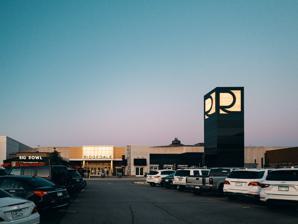
Building: Ridgedale Center
Country: United States of America
Year built: 1974
Shopping mall in Minnesota, United States Ridgedale Center Ridgedale Center, 2019 Location Minnetonka, Minnesota , United States Coordinates 44°58′05″N 93°26′17″W / 44.968°N 93.438°W / 44.968; -93.438 Address 12401 Wayzata Boulevard Opening date 1974 ; 51 years ago ( 1974 ) Developer Dayton–Hudson Corporation Management Brookfield Properties Owner Brookfield Properties (51%), CBRE Group (49%) Architect Cerny Assoc. No. of stores and services 140 No. of anchor tenants 4 Total retail floor area 1,105,337 square feet (100,000 m 2 ) No. of floors 2 Parking 5,300 Public transit access Metro Transit Website ridgedalecenter .com Ridgedale Center , colloquially known as Ridgedale , is an enclosed shopping mall in Minnetonka, Minnesota , a western suburb of the Twin Cities .  It is directly located off I-394 / US 12 between Ridgedale Drive and Plymouth Road ( Hennepin CSAH 61 ). Ridgedale Center comprises 1,105,337 square feet (100,000 m 2 ) of leaseable retail space, and contains approximately 140 retail tenants. It is currently jointly owned by Brookfield Properties and CBRE Group , and managed by Brookfield. The anchor stores are JCPenney , Nordstrom , Macy's , and Dick's House of Sport. Built in 1974, it was originally anchored by Dayton's , Donaldson's , JCPenney, and Sears , before the first two anchors merged with other companies. The mall has undergone several expansions and renovations throughout the years, including the recent addition of a Nordstrom department store in 2015. Considered an "upscale shopping center", Ridgedale includes various luxury brands such as Coach New York , Swarovski , and TUMI . History 1974–86: Grand opening Announced in 1972, Ridgedale Center was constructed on 81.3 acres of land owned by the Dayton-Hudson Corporation dating back to 1964. Opening in 1974, after two preliminary name changes from "Oakdale" to "Twelve Oaks" to, finally, Ridgedale, it became the Twin Cities ' fourth 'Dale' shopping center, following Southdale , Brookdale , and Rosedale . Construction of the shopping center began in 1972, amidst complaints from environmental groups. The original center comprised 1,040,000 square feet (97,000 m 2 ) of retail space, and was anchored by Dayton's , Donaldson's , JCPenney , and Sears , the former of which also developed the center. 1987–2006: Dayton's, Marshall Field's, and Macy's Macy's store In 1987, Donaldson's announced the merger with Chicago -based department store chain Carson Pirie Scott . The 128,395 square feet (12,000 m 2 ) Donaldson's store was converted to Carson Pirie Scott. Carson Pirie Scott store would also eventually leave Ridgedale Center in 1995. Dayton's announced plans in the early 1990s to tear down their current location at Ridgedale, and replace it with a much larger location in the same mall; these plans were also made at the other 'dale' centers, like Southdale and Rosedale. However, these plans were eventually scrapped and never occurred. In 1996, Dayton's opened up a second anchor store in the former Carson's location. This second store was seen as a direct move from Dayton's to keep Nordstrom out of Ridgedale. The new store focused on men's clothing and furniture, while the original location changed focus and became centered on women's and children's clothing; the two stores were differentiated by their new titles, "Men's & Home Store" and "Women's and Children's Store". Mervyn's , a California-based department store, announced interest in the former building, but never opened, despite opening locations at former Carson's locations at Brookdale Center, Eden Prairie Center , and Rosedale Center. In 2001, Dayton's merged with Chicago-based Marshall Field's , which merged with Macy's in 2006. 2007–present: Renovations and Nordstrom opens, Sears closes, Dick's Sporting Goods opens In early 2007, Ridgedale underwent a multimillion-dollar renovation to "freshen and brighten" the mall, with the use of "all-new lighting, flooring, and paint." The renovation also included the addition of new restrooms and seating areas. Completion of the renovation process occurred later that same year. The center was also briefly mentioned in the commercially successful 2007 film Juno . In 2009, Nordstrom announced plans to open a location at Ridgedale in 2011; however, these plans were later cancelled due to General Growth Properties , the mall's owner, filing for bankruptcy. This announcement came with the closure of the Macy's Men's & Home Store. Later in 2013, Nordstrom confirmed plans to open up a 140,000 square feet (13,000 m 2 ) department store at Ridgedale by 2015; these plans allowed Macy's current anchor of 202,000 square feet (19,000 m 2 ) to grow into a larger, 286,000 square feet (27,000 m 2 ) location. The Macy's Women's & Children's Store was expanded to provide additional space for the combination; during this process, a major fire occurred at the construction site, delaying the construction by several weeks. On June 4, 2014, deconstruction of the Men's & Home Store occurred, to make way for the new Nordstrom store, plus an additional 85,000 square feet (7,900 m 2 ) of leaseable space, presumably for upscale retail and dining options. This expansion was evaluated at $50 million, according to General Growth Properties. The Nordstrom location officially opened on October 2, 2015, followed by a grand opening ceremony. On October 15, 2018, it was announced that Sears had filed for bankruptcy and plans on closing 142 stores. These closures include the Sears at Ridgedale, which held a liquidation sale until the end of the year. In 2022, a Dick's Sporting Goods opened at the mall. References